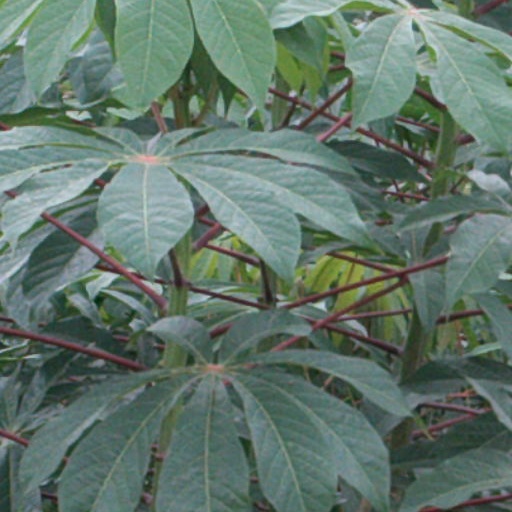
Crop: cassava